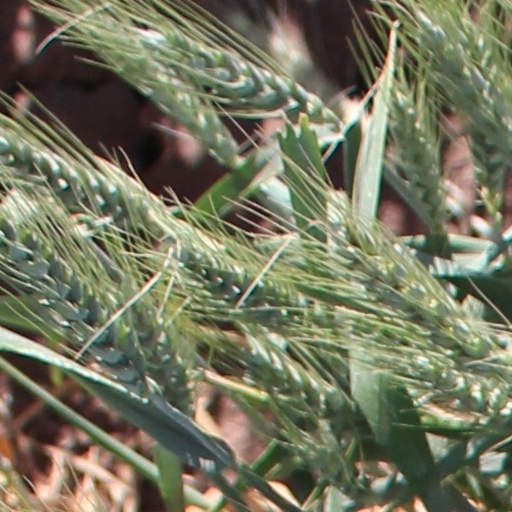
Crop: wheat